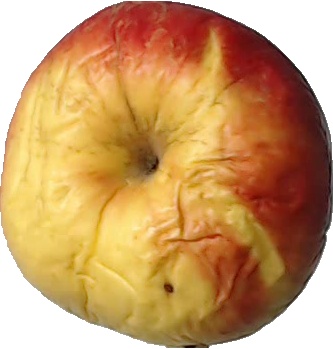
Label: apple_red_yellow_1